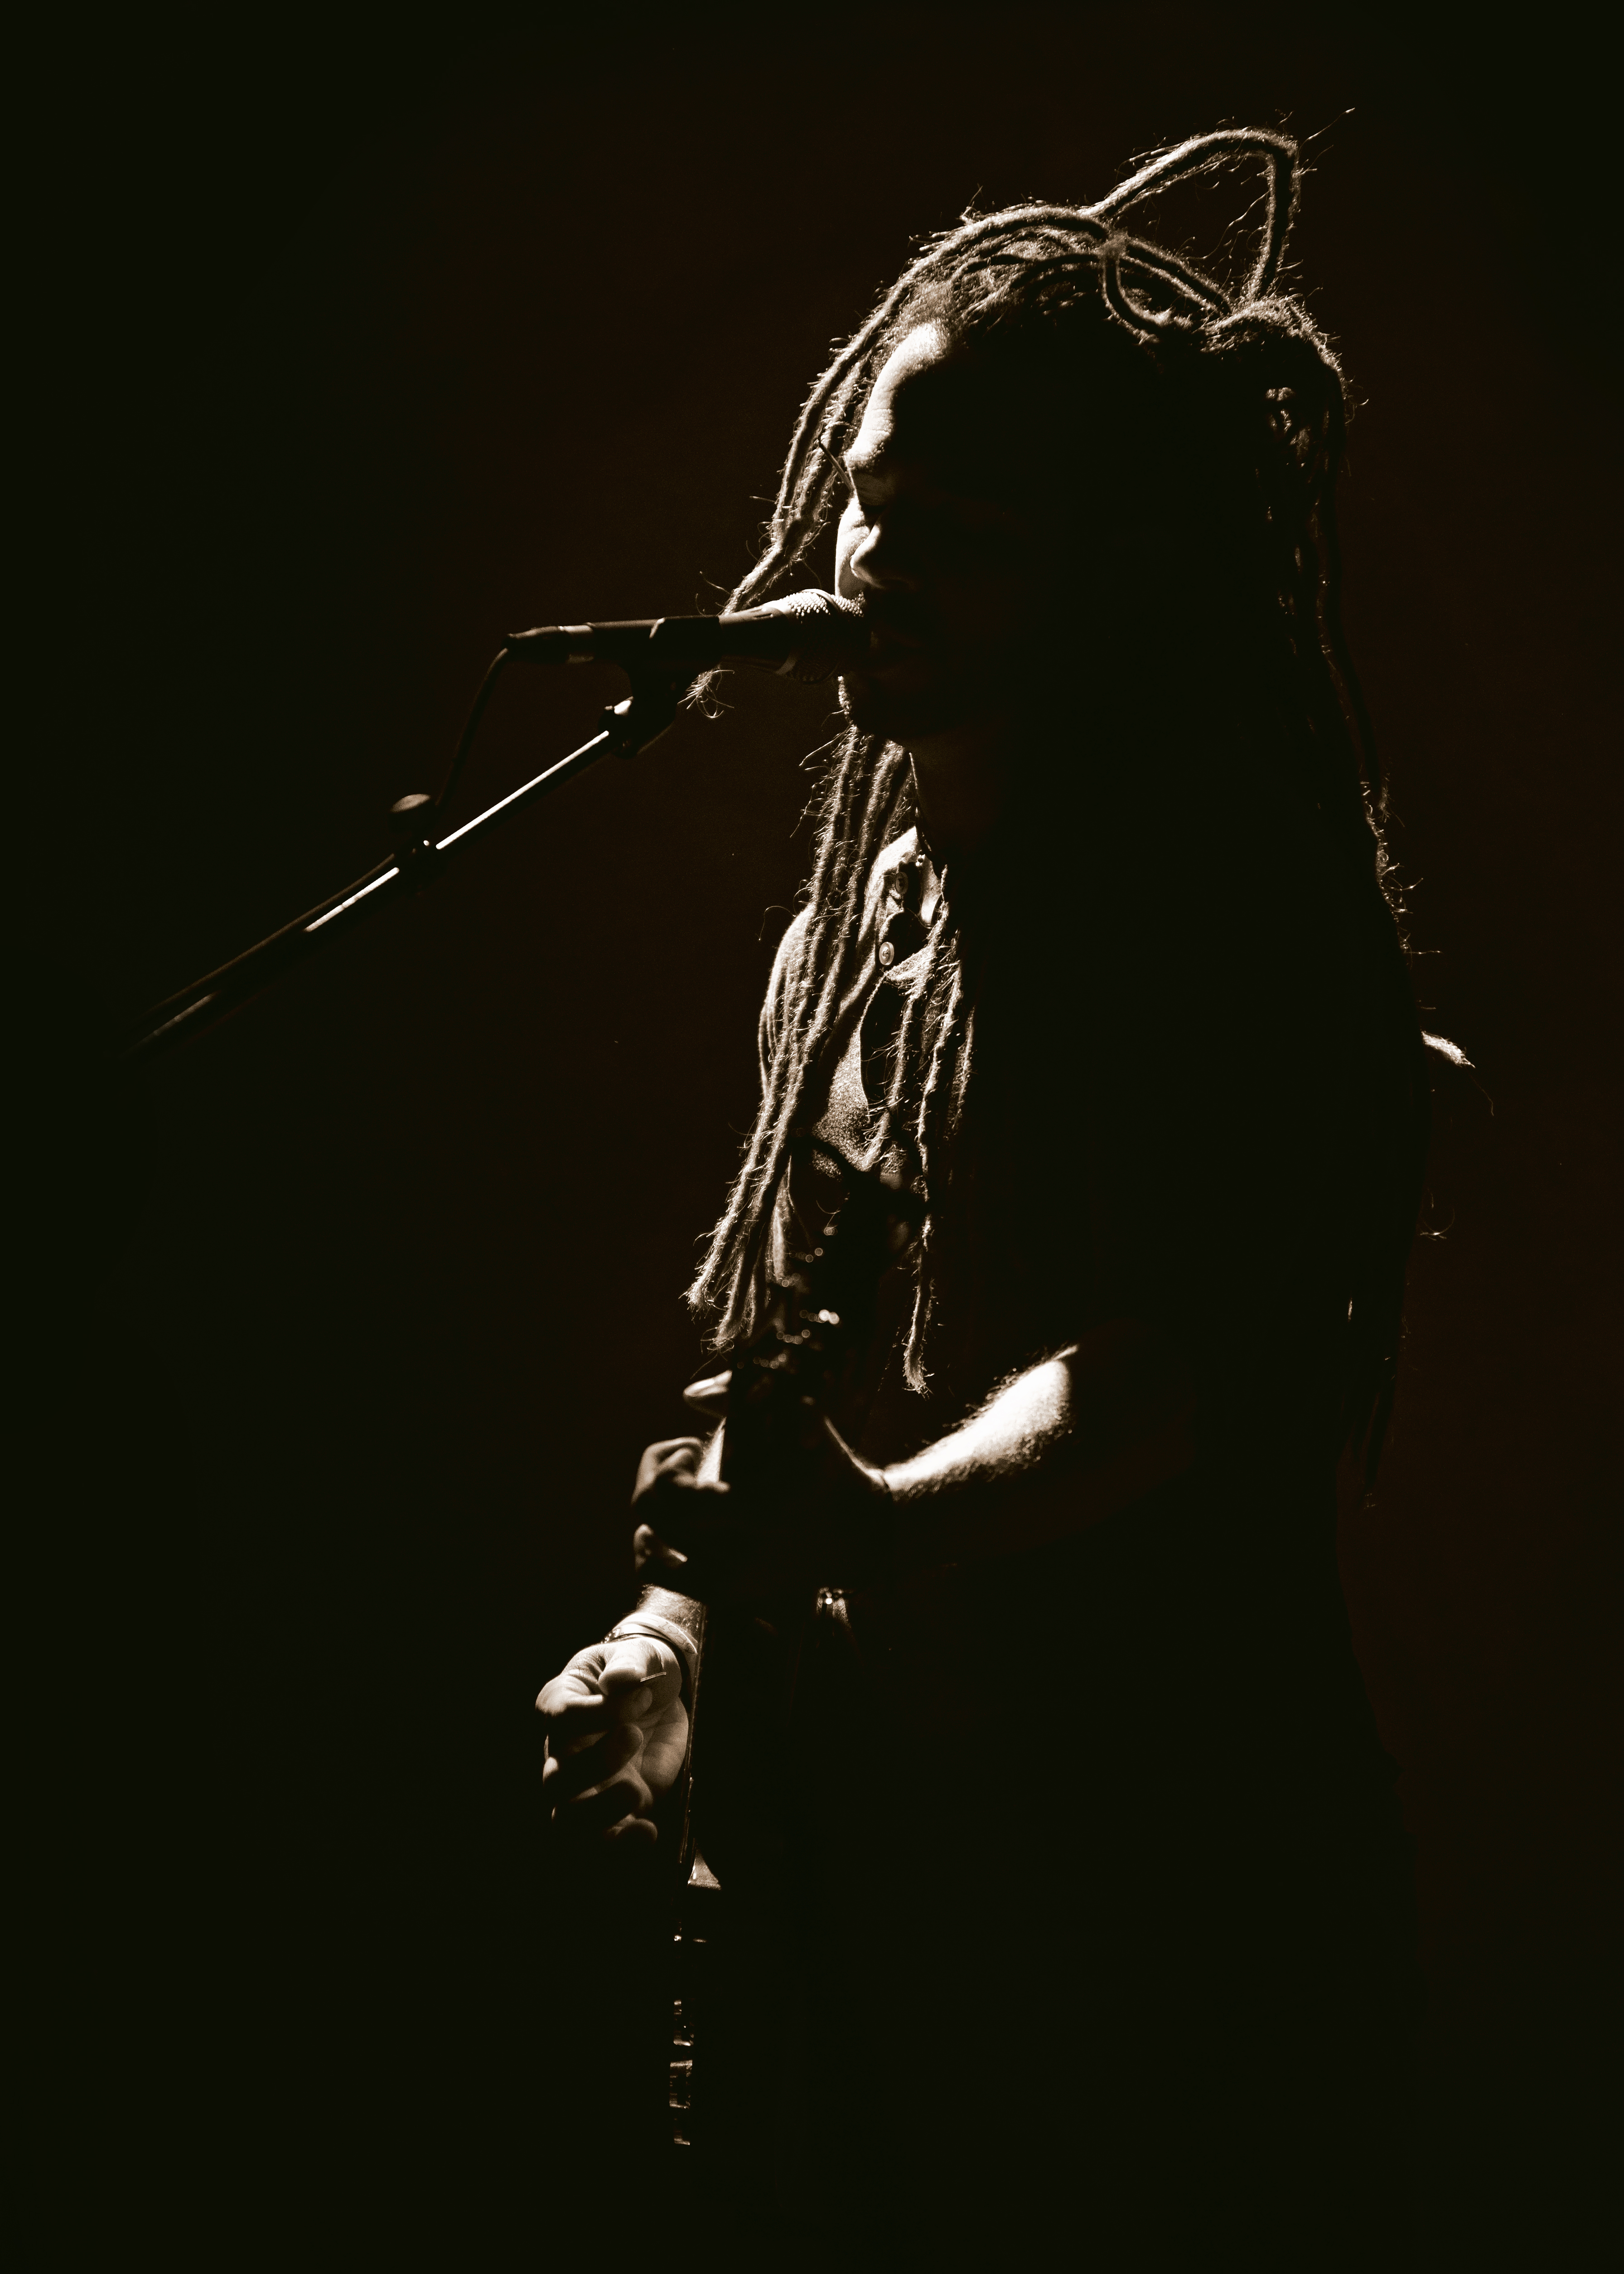
man, silhouette, person, music, light, night, guitar, band, shadow, darkness, musician, black, performance, guitarist, macro photography